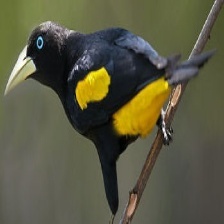
Species: YELLOW CACIQUE
Scientific name: CACICUS CELA